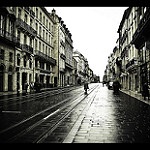
Scene: Outdoor